Robin Grammer Jr.

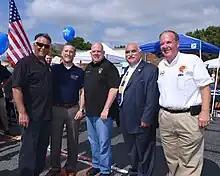
Grammer (center left) and other District 6 legislators with Governor Larry Hogan, 2017

In May 2015, following the beating of a Richard Fletcher, a 61-year-old Dundalk resident who intervened in a fight outside his home, Grammer called for the closure of the Baltimore Community High School, where the perpetrators of the attack attended. The Baltimore City Board of Education voted to close the school in January 2016.